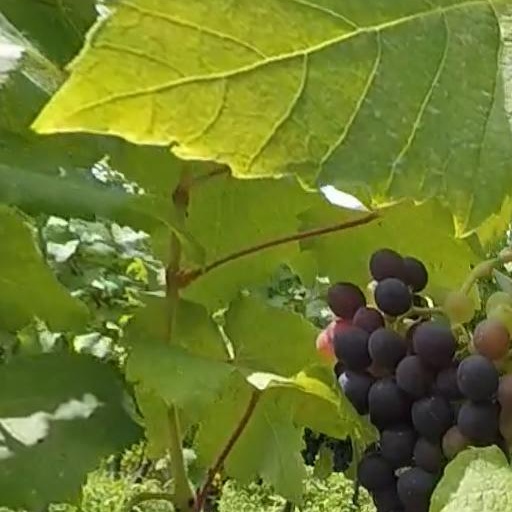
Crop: grape